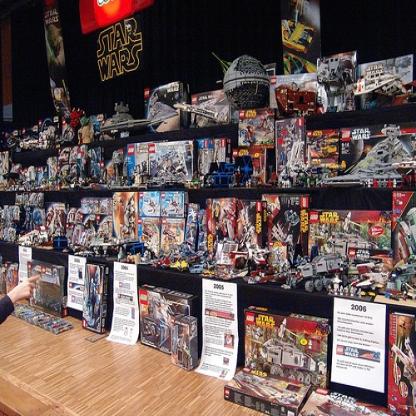
Scene: Indoor